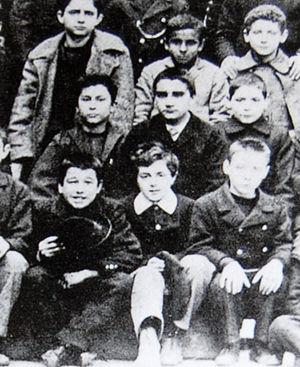
Amedeo Clemente Modigliani, né le 12 juillet 1884 à Livourne et mort le 24 janvier 1920 à Paris, est un peintre et sculpteur italien rattaché à l'École de Paris.